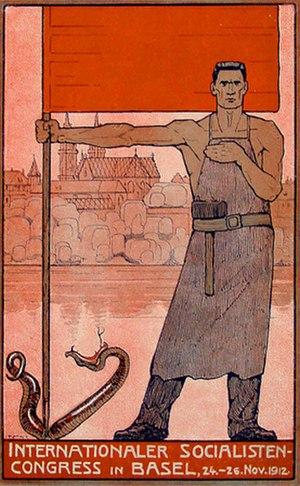
Affiche Congrès de Bâle 1912
Le Congrès de Bâle de 1912 est une conférence de paix organisée par le parti socialiste suisse les 24 et 25 novembre 1912 dans la cathédrale de Bâle.